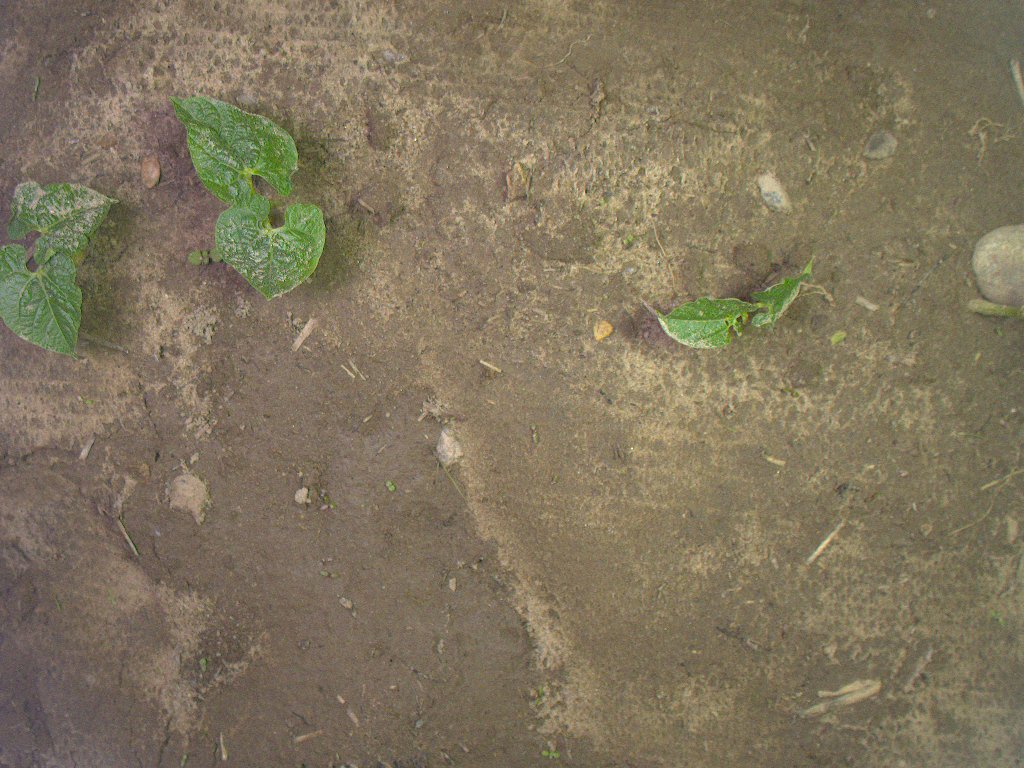
Crop: bean
Objects: bean, bean, bean, stem_bean, stem_bean, stem_bean